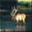
Label: deer